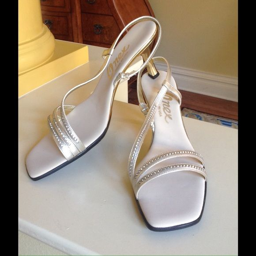
gold evening shoes these shoes have never been worn .